Pier Giorgio Perotto

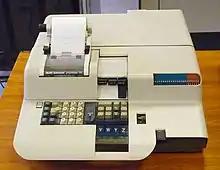
Front view of a Programma 101 at the National Museum of Computing in Bletchley Park

Pier Giorgio Perotto (Turin, December 24, 1930 – Genoa, January 23, 2002) was an Italian electrical engineer and inventor. Working for the manufacturer Olivetti, he led a design team that built the Programma 101, one of the world's first programmable calculators.